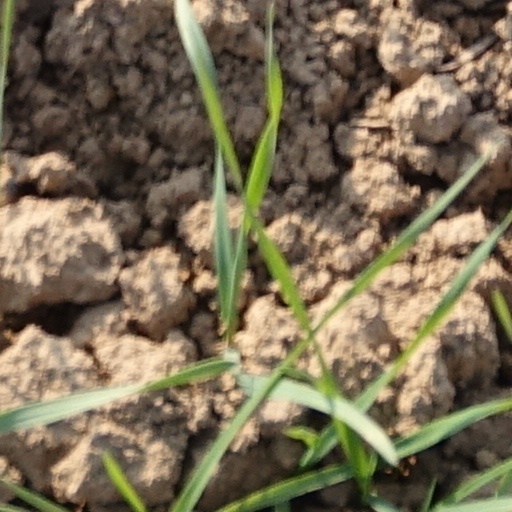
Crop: wheat